Petroleum Warfare Department

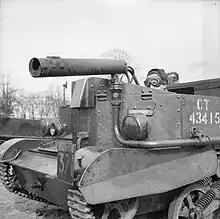
The Ronson flamethrower mounted on a Universal Carrier, seen at a demonstration of flame weapons in Scotland, March 1942.

The PWD brought together and supervised a number of otherwise independent developments of vehicle-mounted flamethrowers. The first product of this work was a prototype of Cockatrice that was demonstrated in August 1940. Reginald Fraser of Imperial College, London University, who was also a director of the Lagonda car company, developed an annular flamethrower, that threw petrol with an outer layer of thickened fuel. He thought that this would reduce the risk of fire working backwards to the fuel tank because oxygen would not be present. With the encouragement of the PWD, Fraser produced and demonstrated a prototype at Snoddington Furze in August 1940. Fraser went on to have an experimental vehicle put together by Lagonda on a Commer lorry chassis. A demonstration of the Lagonda vehicle at PWD's test site at Moody Down farm near Winchester was attended by Nevil Shute Norway and Lieutenant Jack Cooke of the Admiralty Directorate of Miscellaneous Weapons Development. Norway later recalled, "It was a terrifying apparatus ... [It] fired a mixture of diesel oil and tar and had a range of about 100 yards. It had a flame 30 feet in diameter and used 8 gallons of fuel a second ... When demonstrated to admirals and generals, it usually appalled and horrified them ..."